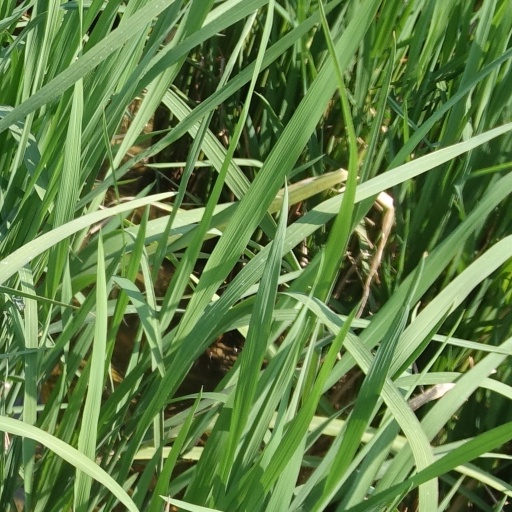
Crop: rice